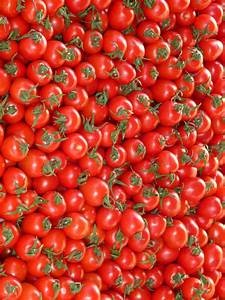
Label: tomato